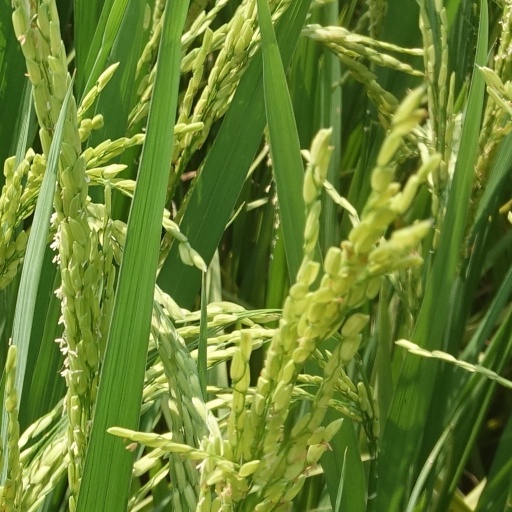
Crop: rice